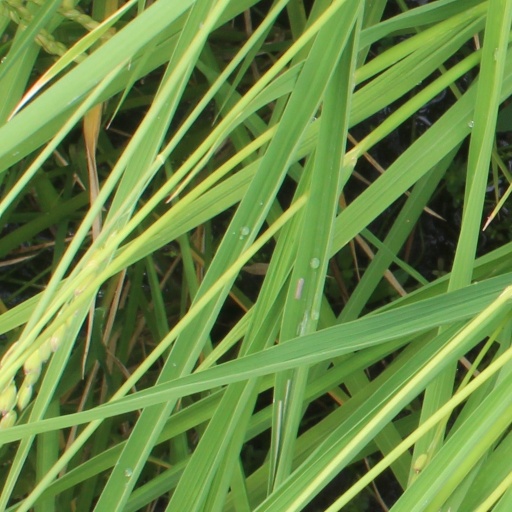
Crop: rice